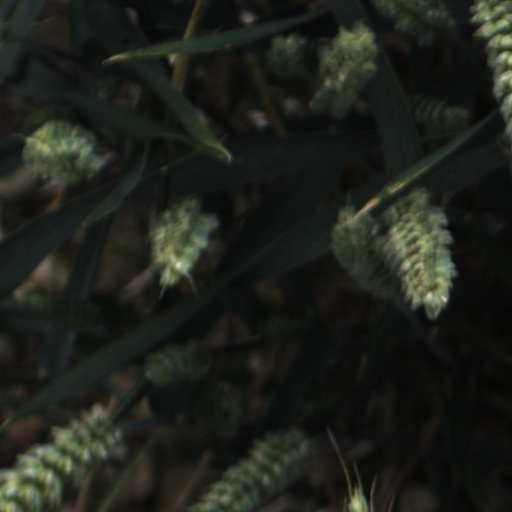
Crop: wheat